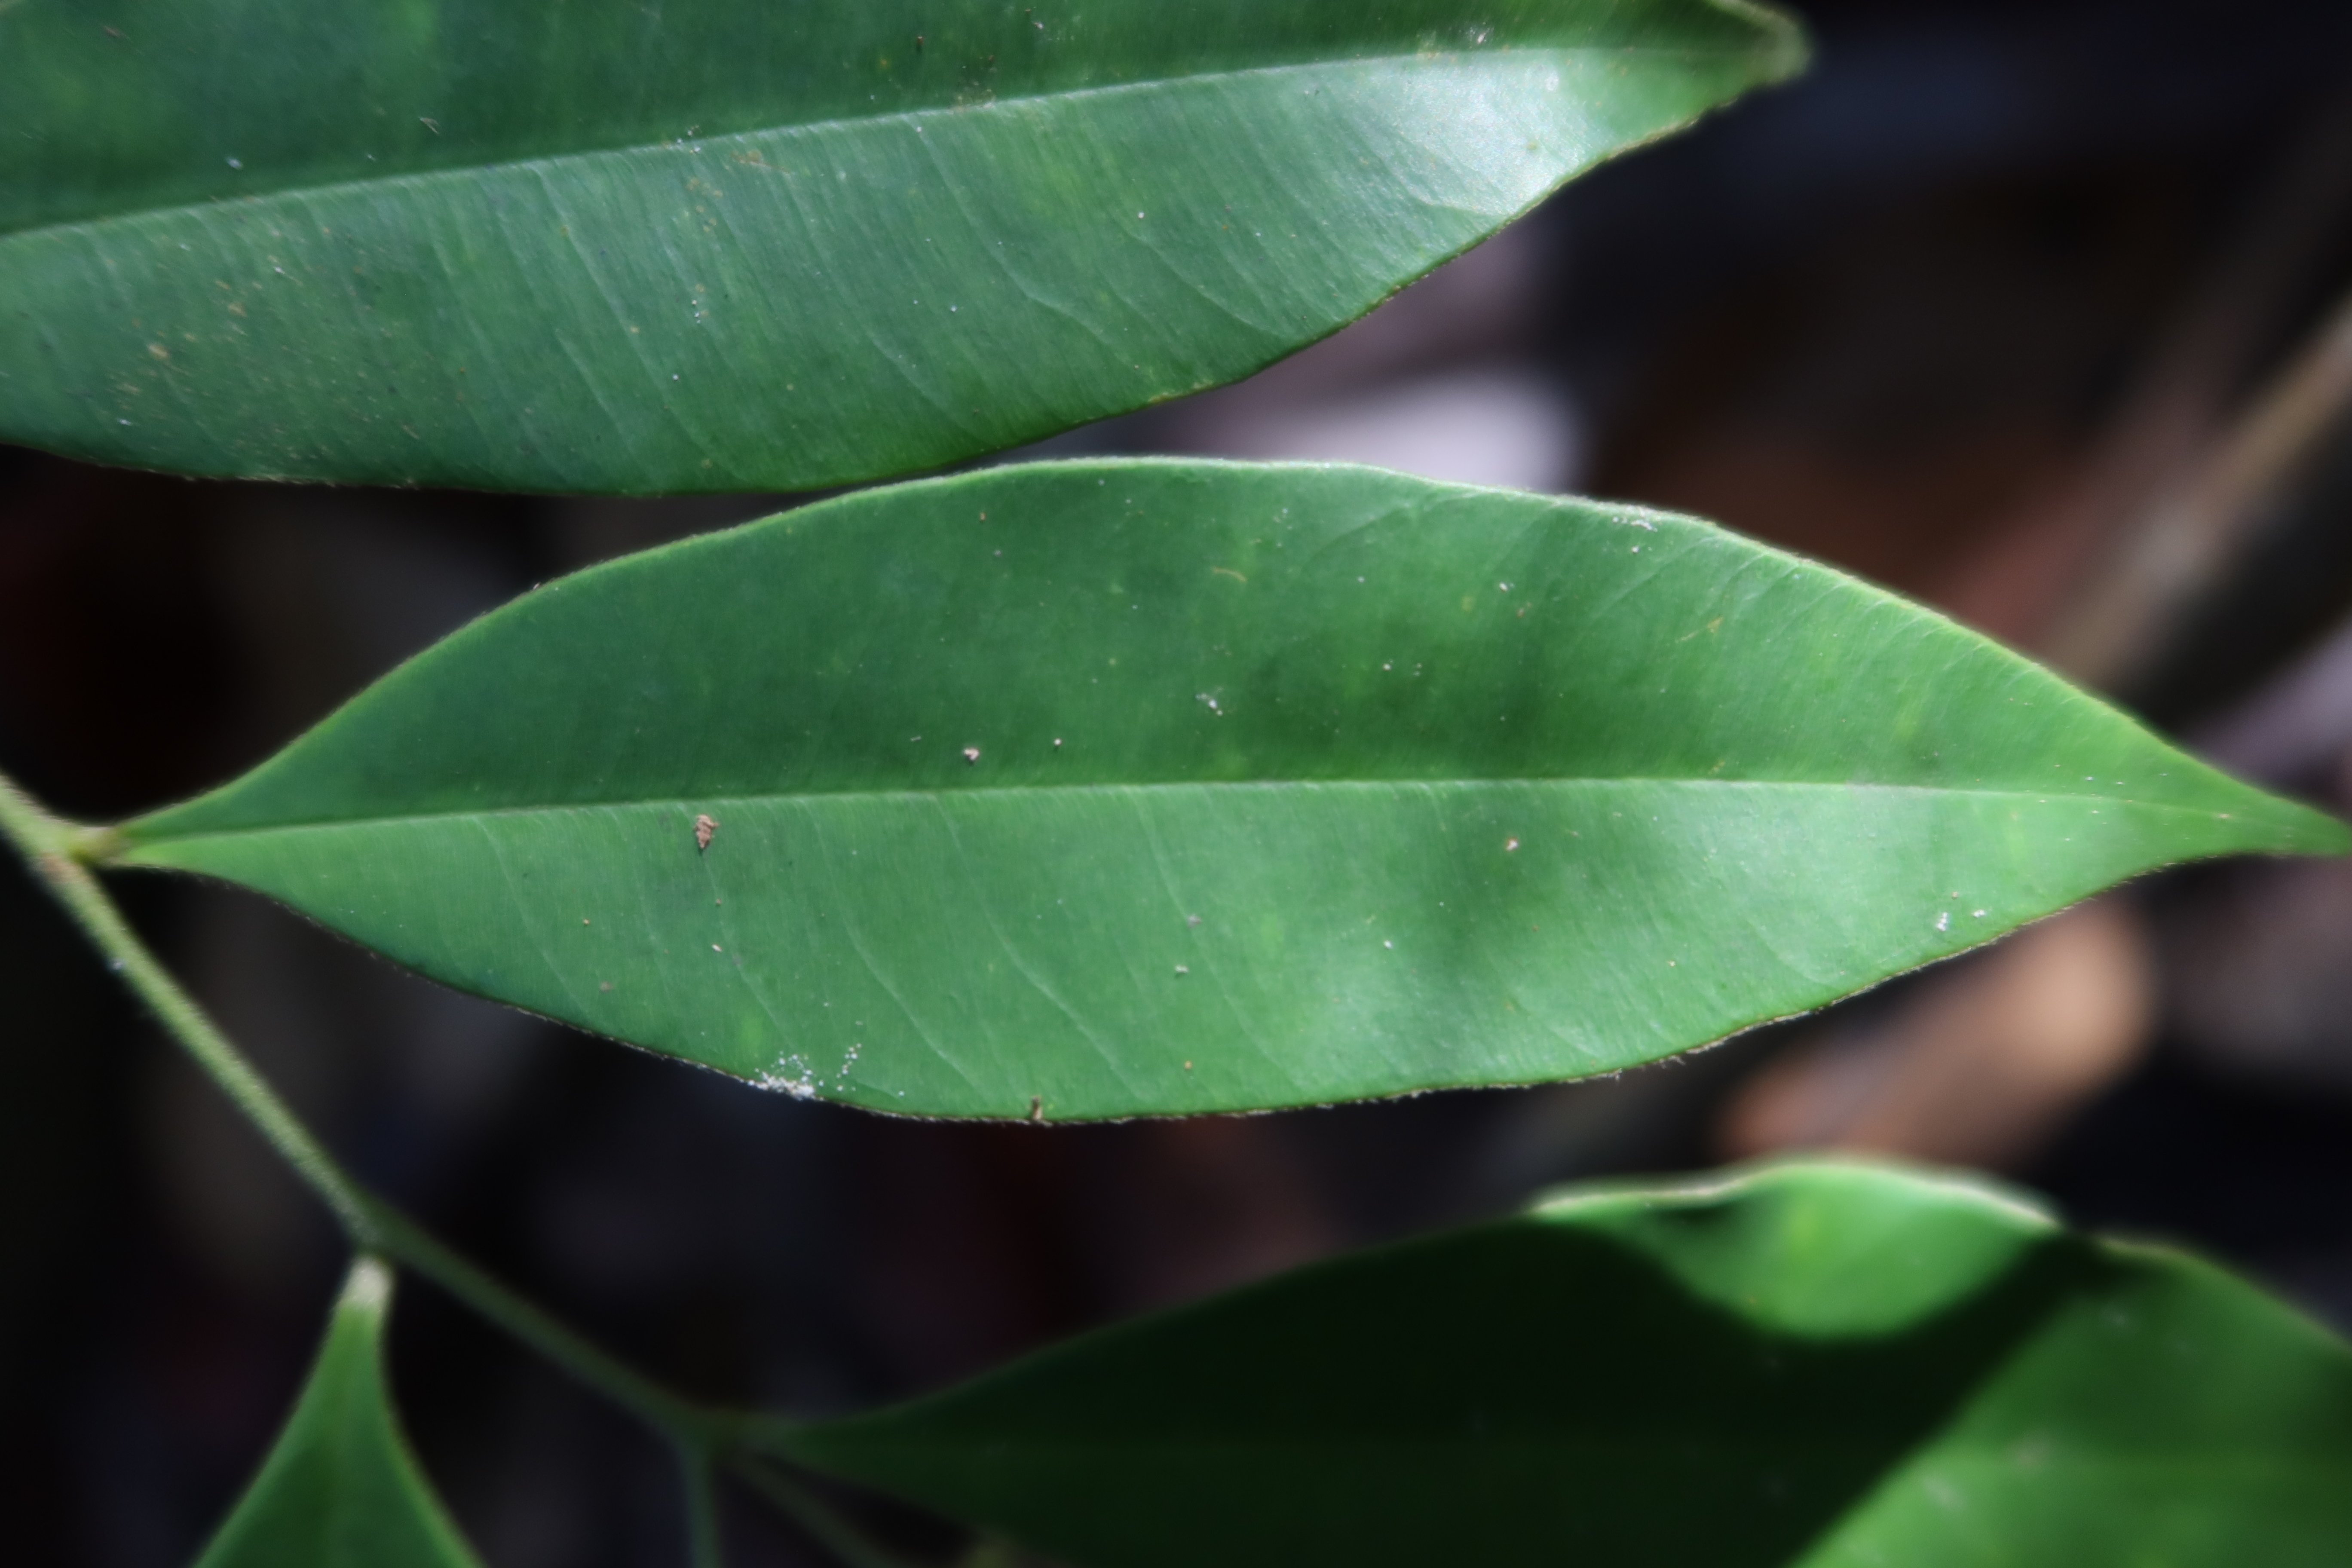
Label: Powdery mildew